Valenzuela City Convention Center

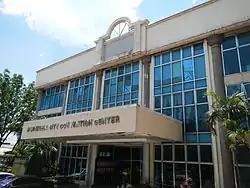
Facade

Valenzuela City Convention Center is a convention center located in Valenzuela in Metro Manila, Philippines. It is well known among the citizens of Valenzuela as its center for the performing arts, as well as a popular venue for concerts, art shows and exhibits, and conventions.